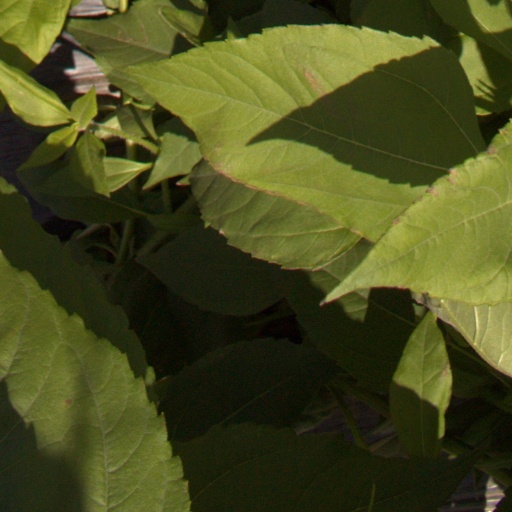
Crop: Jerusalem artichoke